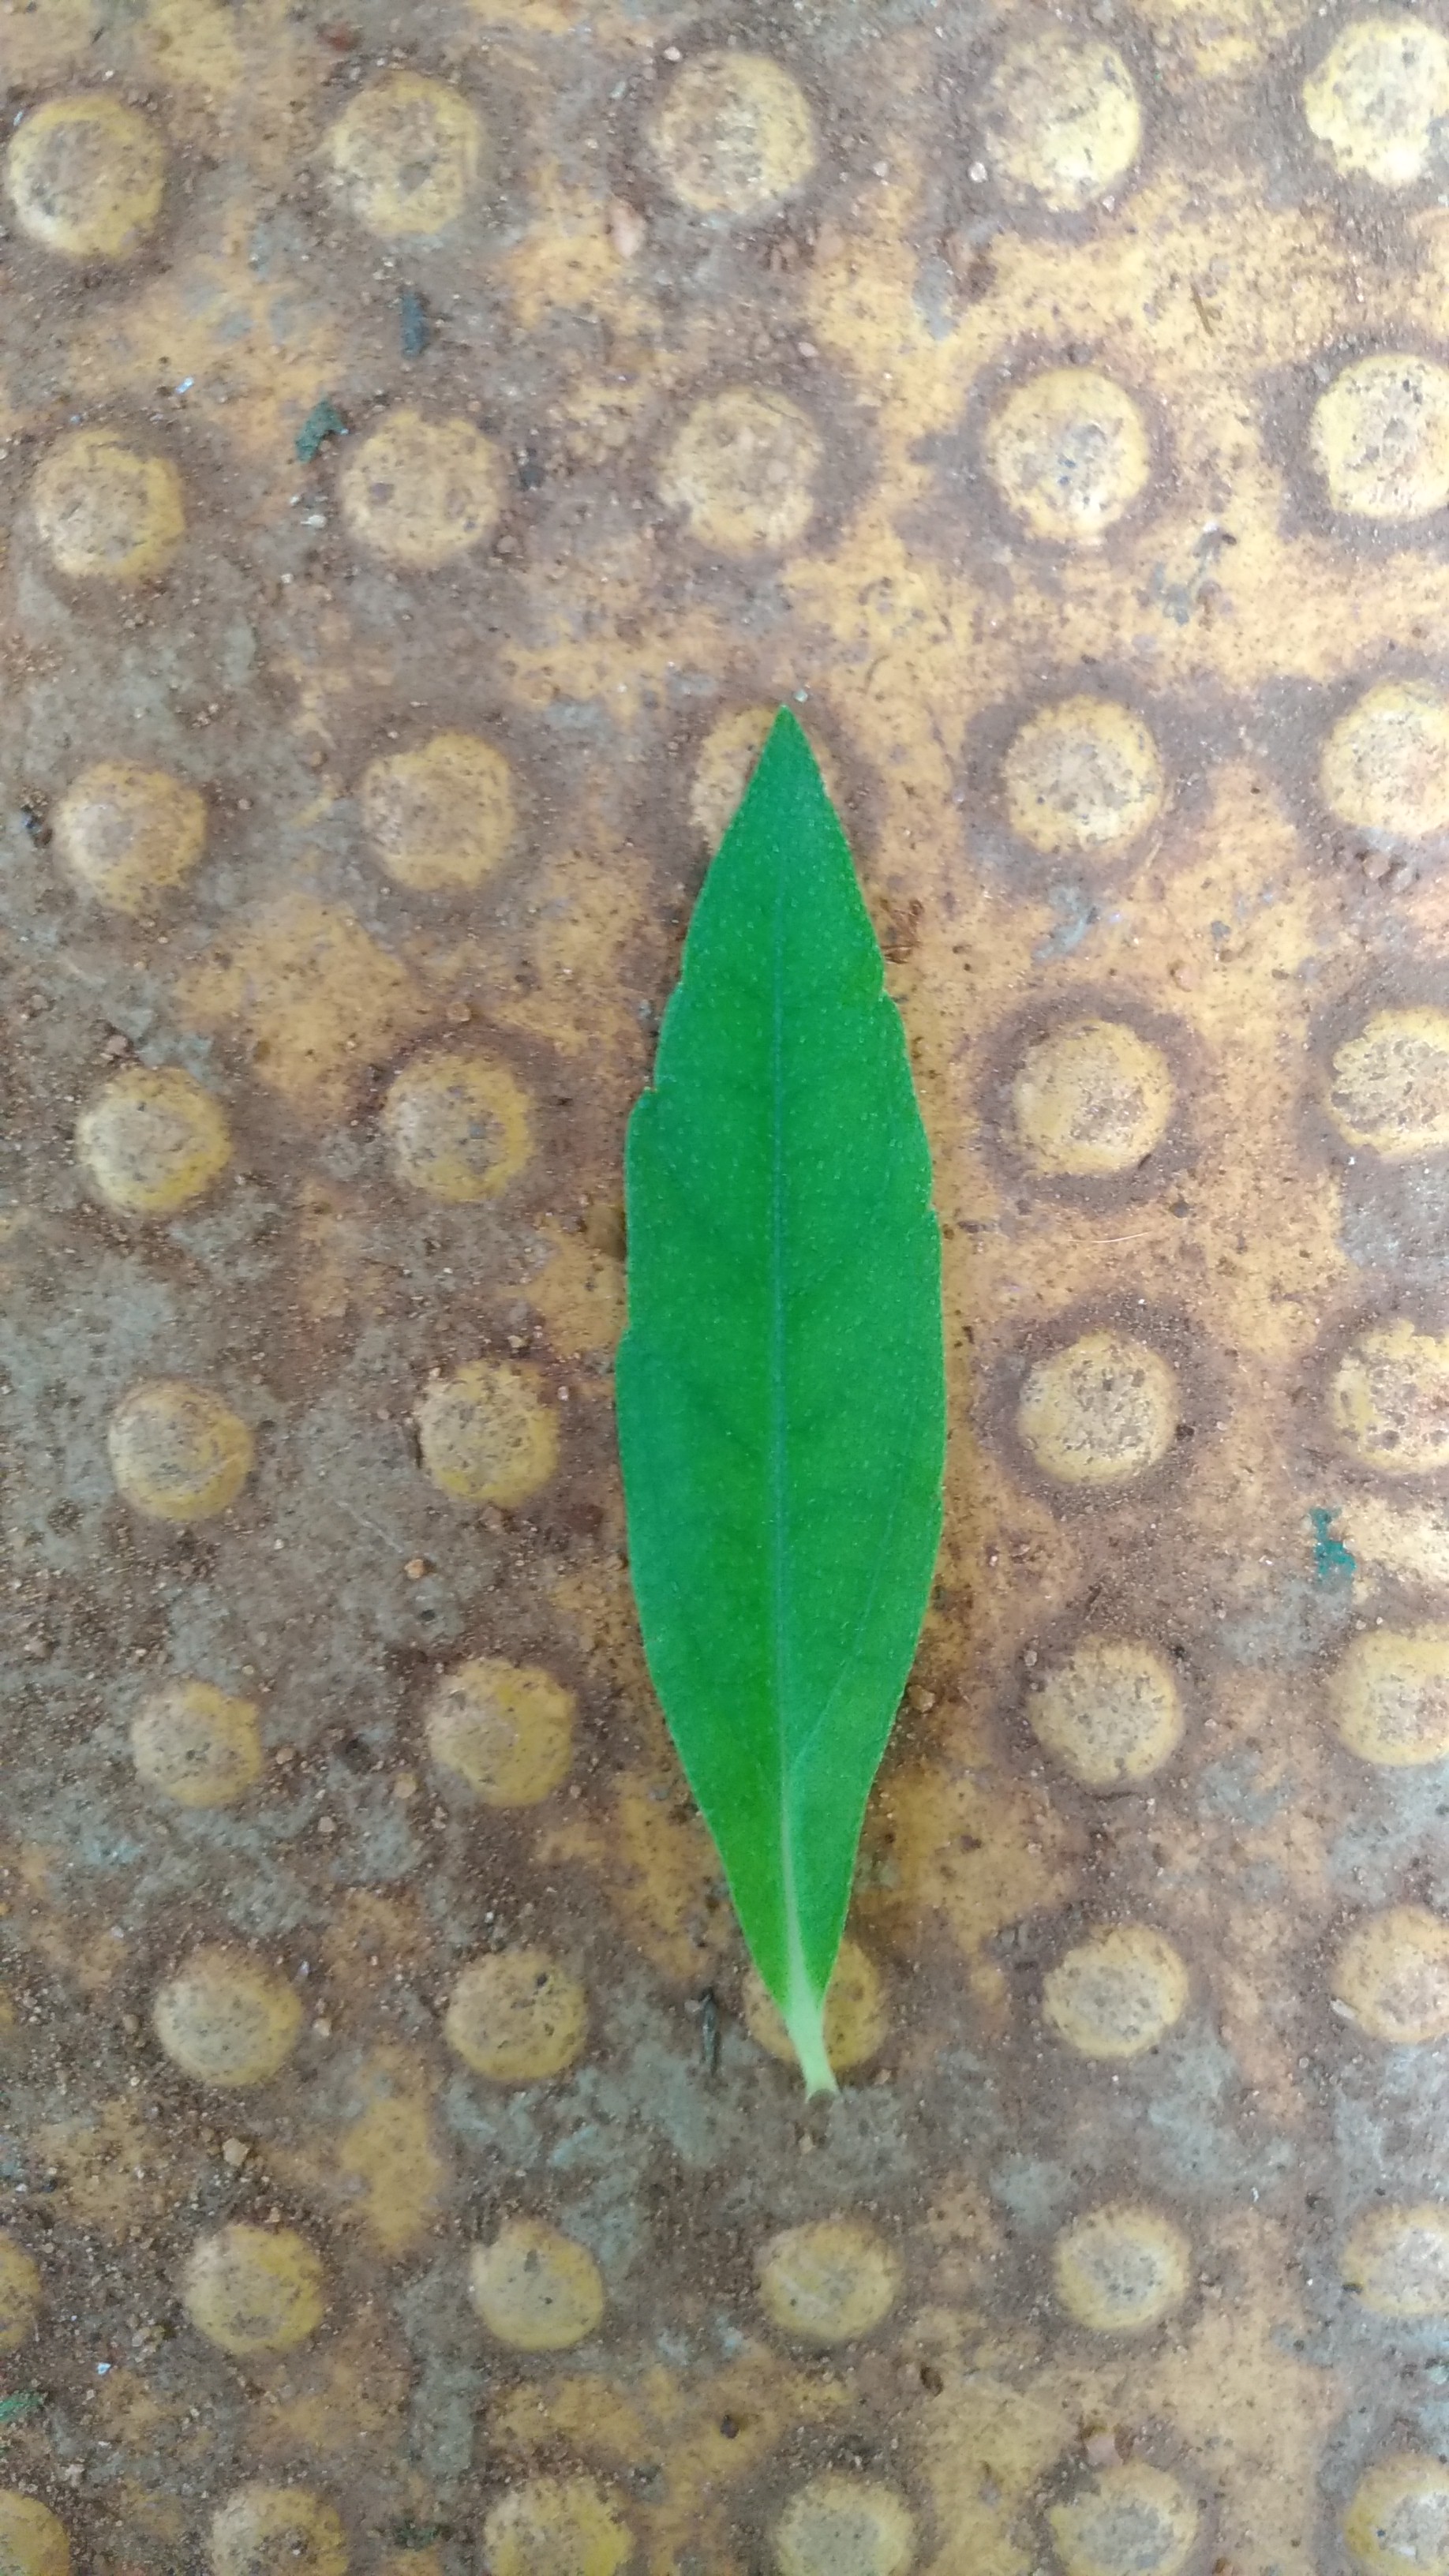
Plant: Bringaraja